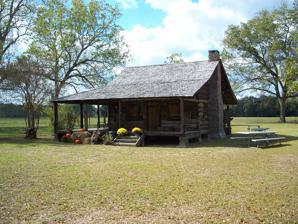
Building: Keith Cabin
Country: United States of America
Year built: 1886
Historic house in Florida, United States United States historic place Keith Cabin U.S. National Register of Historic Places Location Pittman, Holmes County , Florida Coordinates 30°56′13″N 85°49′26″W / 30.93694°N 85.82389°W / 30.93694; -85.82389 Built 1886 NRHP reference No. 00001281 Added to NRHP 2 November 2000 The Keith Cabin is a historic house located at 1320 CR 179 , northwest of Bonifay in Holmes County , Florida . It was built in 1886.  It was deemed significant "as an excellent and rare example of a 19th century log cabin built with a 'Louisiana' roof. It retains a high level of its architectural integrity, and displays excellent workmanship." It is a one-story, one-room structure upon a split log pier foundation.  It has verandas around three sides. It was added to the U.S. National Register of Historic Places on November 2, 2000. References